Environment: lab
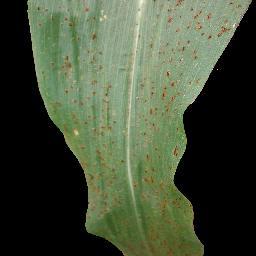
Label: common_rust